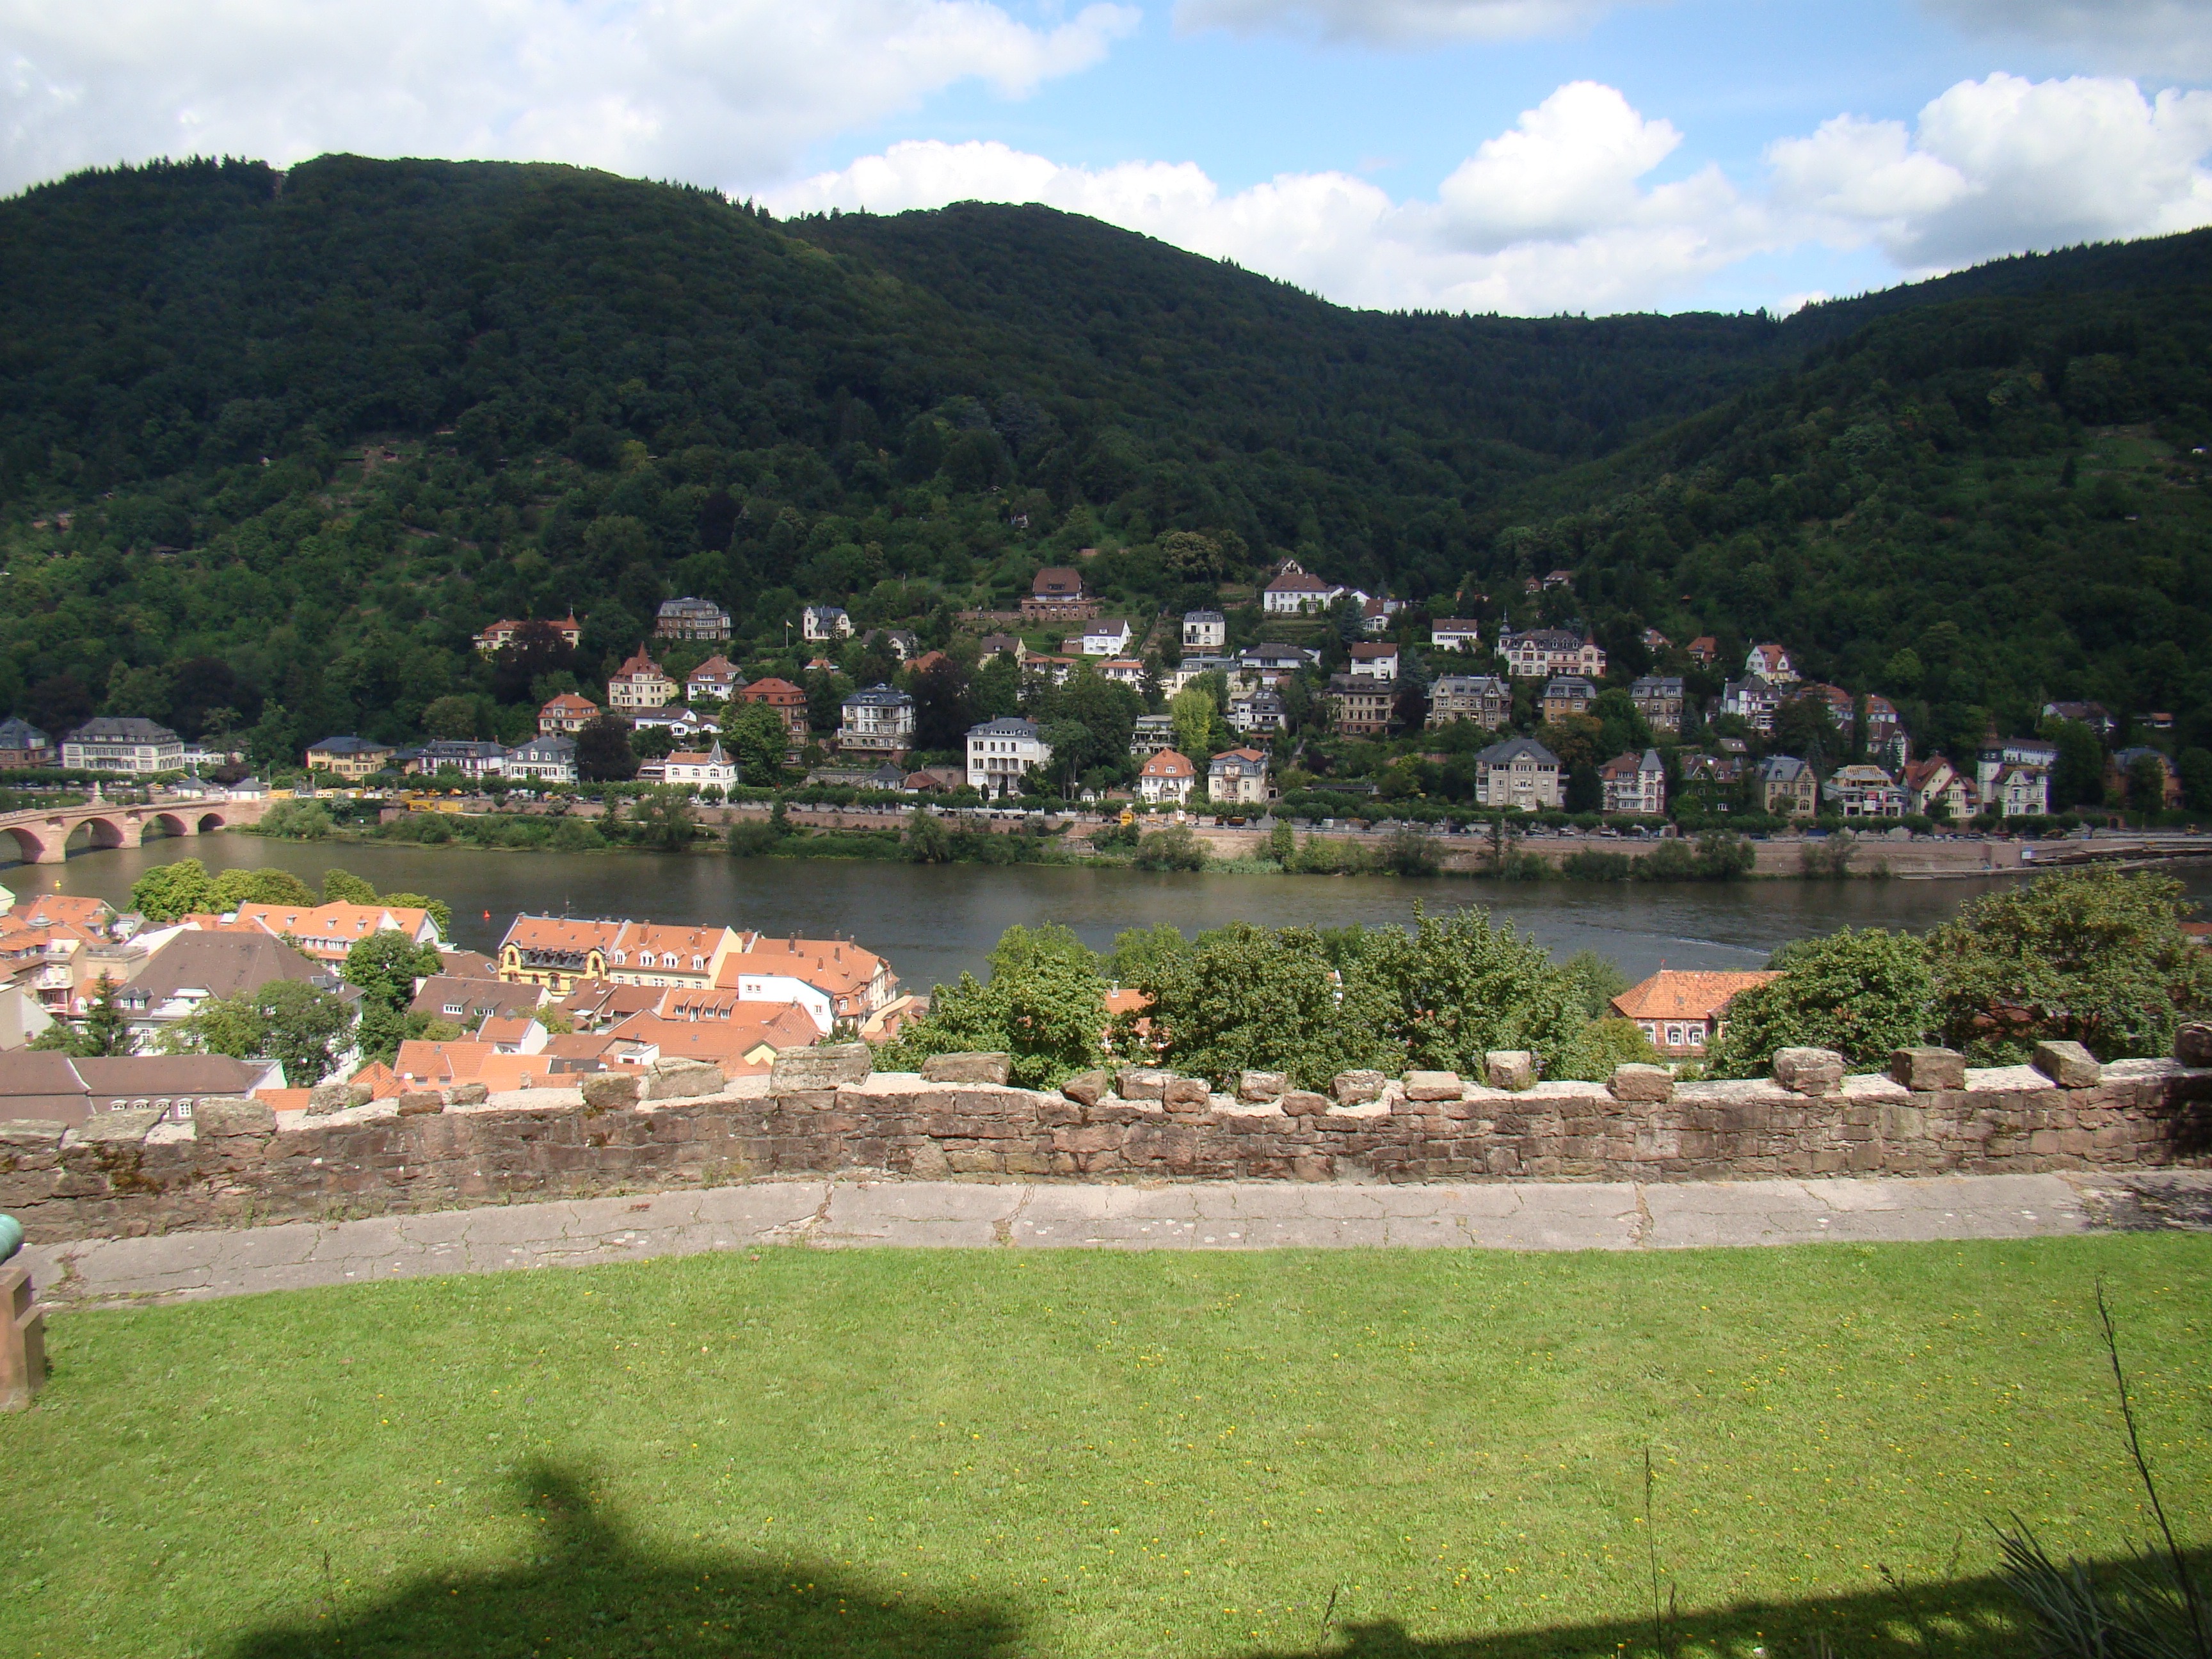
mountain, architecture, skyline, hill, flower, town, view, building, city, urban, cityscape, downtown, vacation, village, scenic, scenery, landmark, heidelberg, reservoir, metropolitan, fortification, buildings, monastery, germany, estate, metropolis, rural area, aerial photography